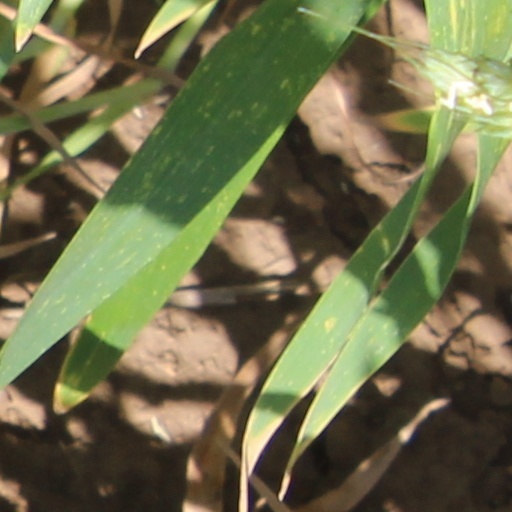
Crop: wheat